Battery electric vehicle

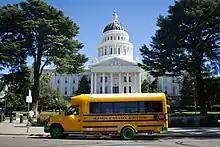
The first all-electric school bus in the state of California pausing outside the California capitol building in Sacramento

The same technology is used to power the Mountain View Community Shuttles. This technology was supported by the California Energy Commission, and the shuttle program is being supported by Google.